Schönau (Mannheim)

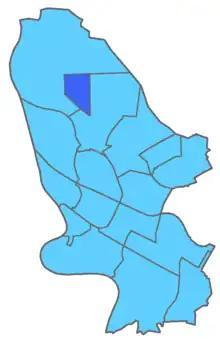
Map of Mannheim with Schönau highlighted

Schönau lies between the A 6 in the north, the marshalling yard of the Mannheim–Frankfurt railway line in the east and Frankenthaler Straße in the southwest. In the west lies Sandhofen, in the north Blumenau, in the east the Käfertaler Wald (forest), in the southeast Gartenstadt and in the south Waldhof. Schönau is more or less divided into three parts: housing developments in the south, the new development area in the north-east and the apartment blocks with social housing in the north-west.